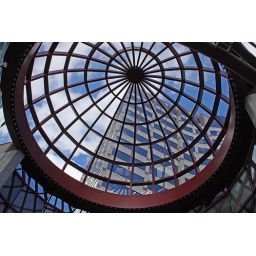
Playing around with a composition of the top of an office building as seen through the dome at the entrance below